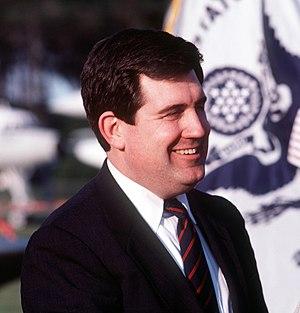
Le secrétaire à la Marine des États-Unis est le chef civil du département de la Marine. Le poste était occupé par un membre du cabinet du président des États-Unis jusqu'en 1947, quand la Marine, l'Armée de terre, et l'Armée de l'air furent regroupées dans le nouvellement créé département de la Défense. Le poste de secrétaire à la Marine fut alors placé sous l'autorité du secrétaire à la Défense au lieu d'être un membre du Cabinet présidentiel.